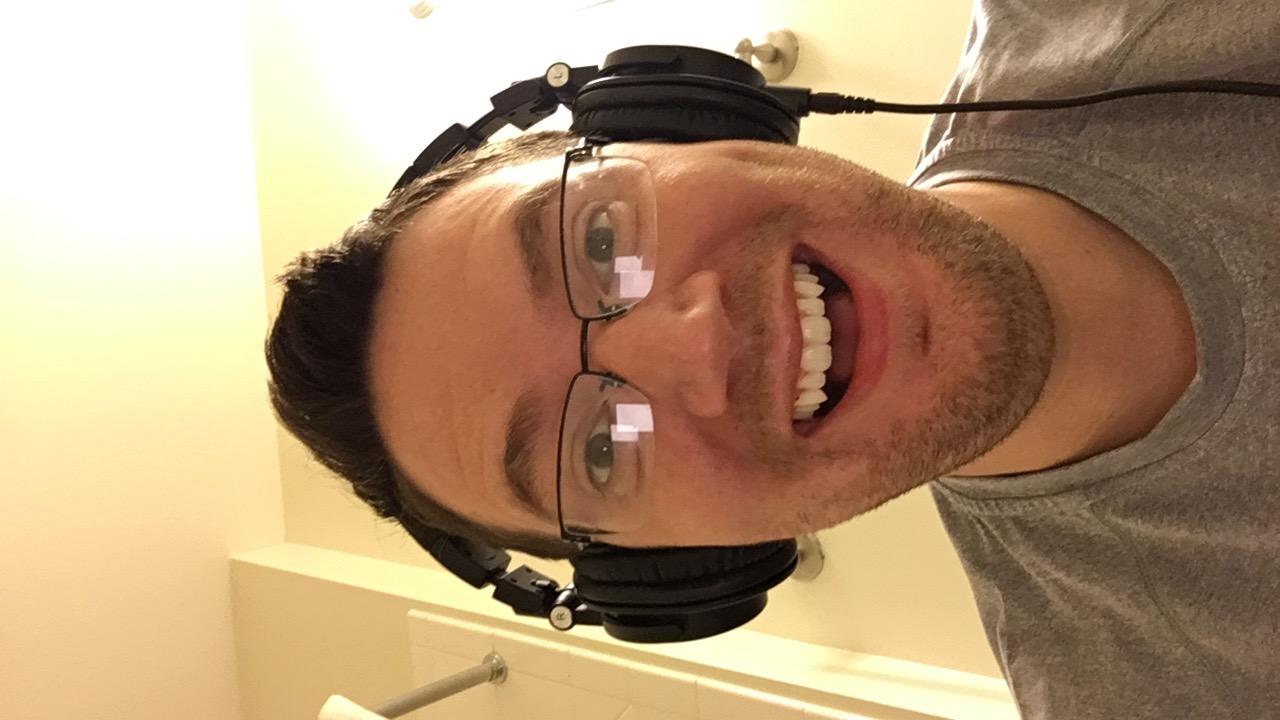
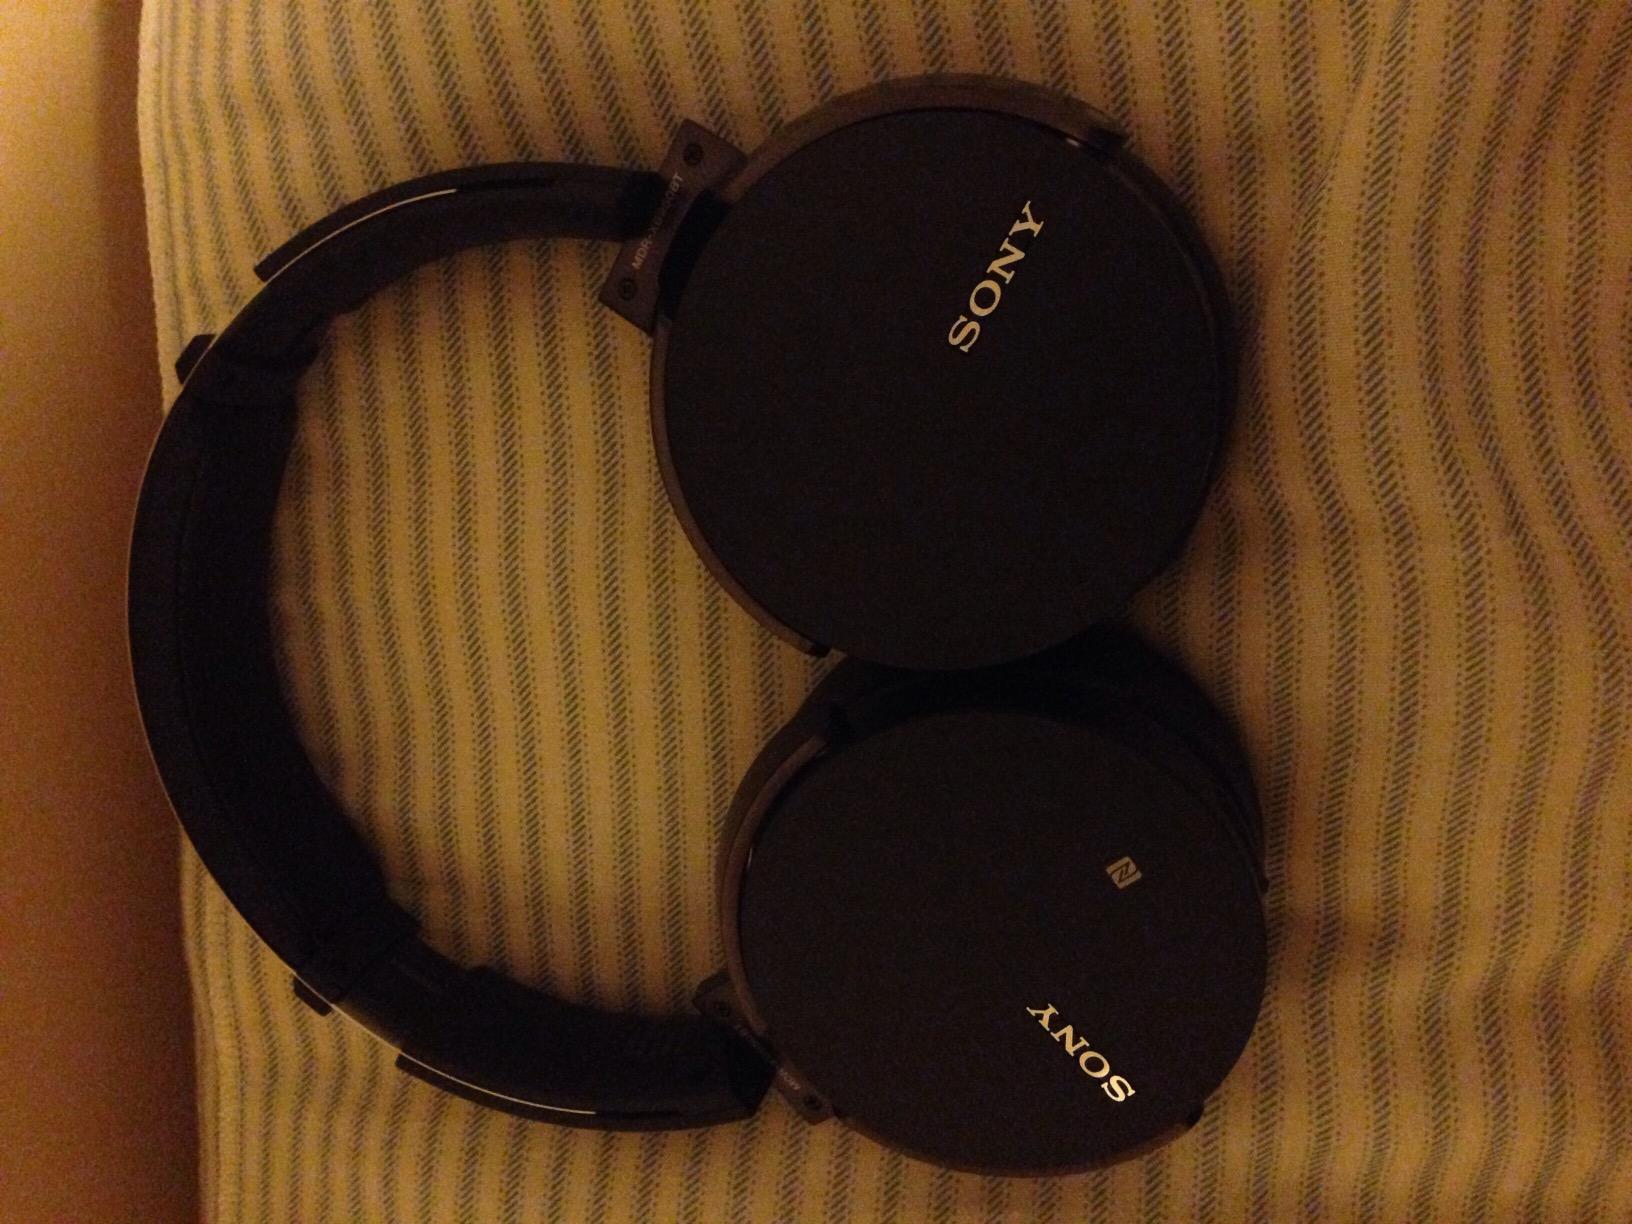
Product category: headphones
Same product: no